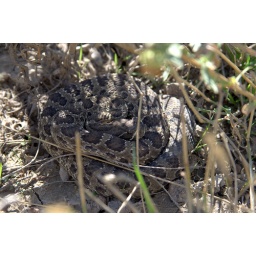
This animal was found under a bush instead of at a prairie dog burrow entrance like the others we found.